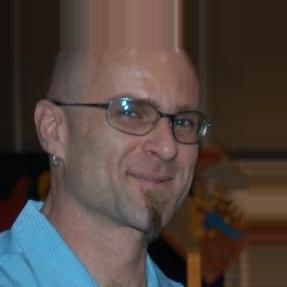
Age: 42